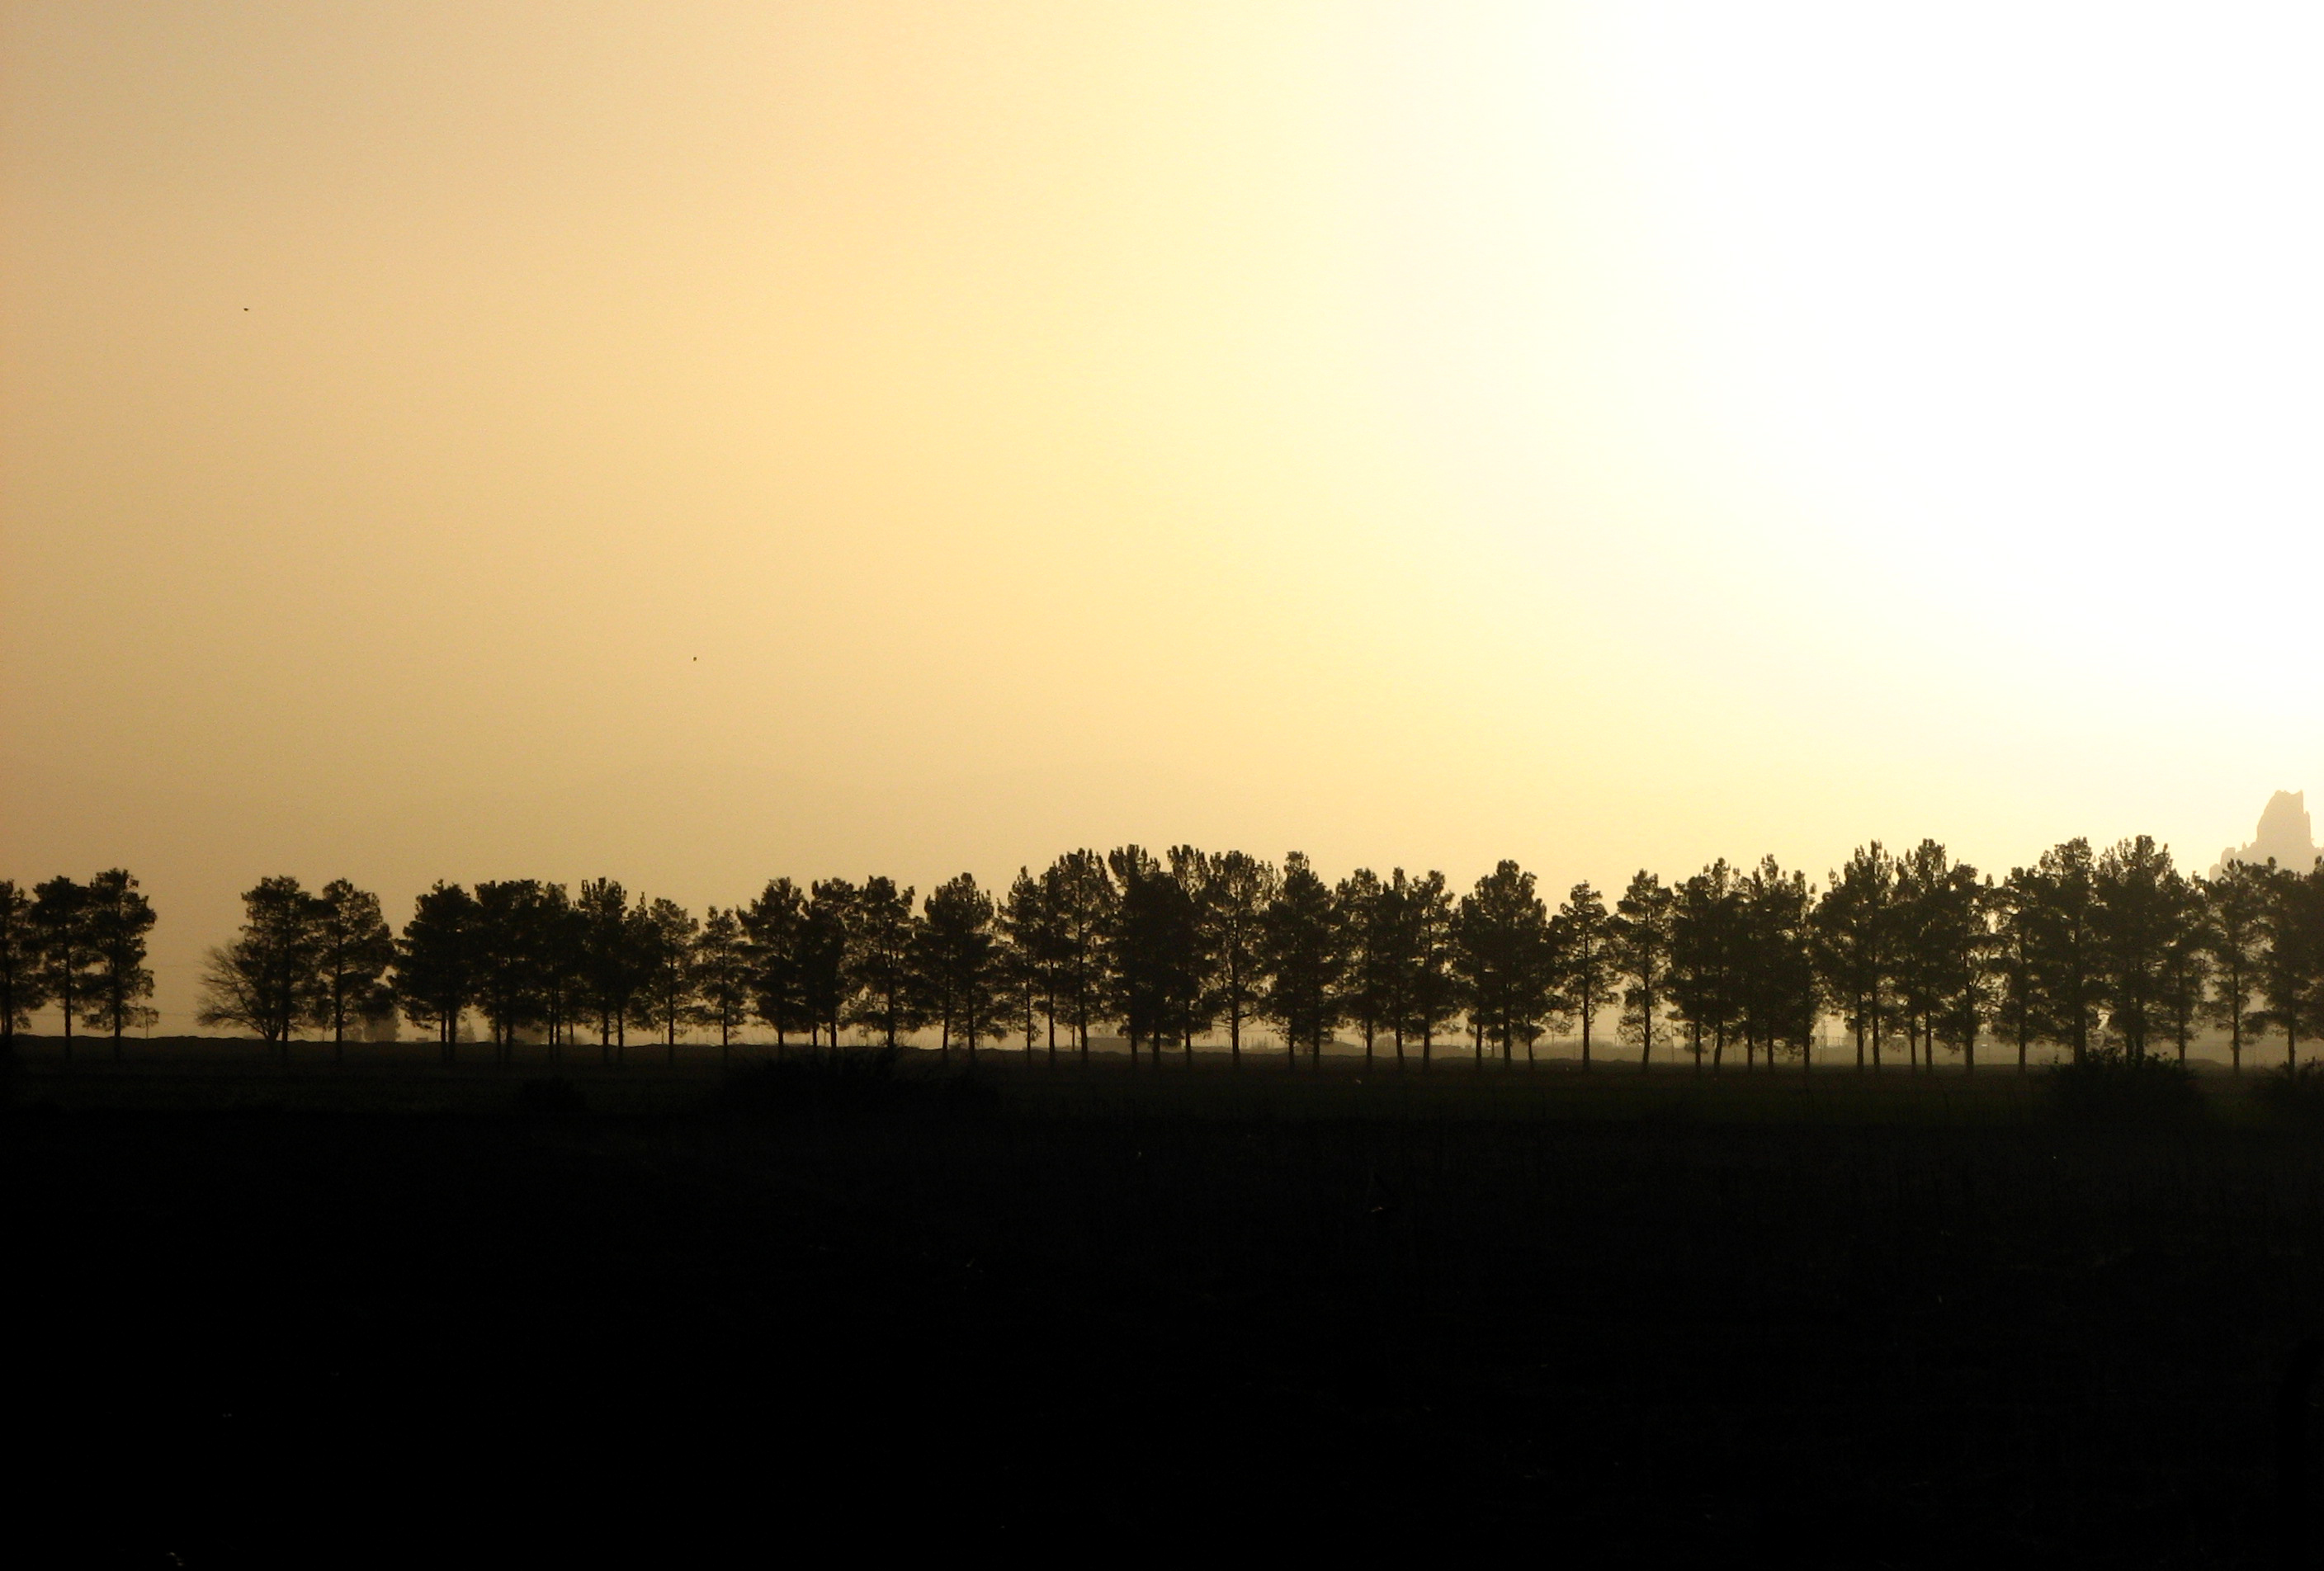
landscape, nature, horizon, silhouette, sky, sun, sunrise, sunset, skyline, sunlight, morning, dawn, atmosphere, dusk, evening, haze, trees, afterglow, atmospheric phenomenon